Answer in natural language. Is Knife further away or in front of swivel office chair with adjustable armrests? Choose between the following options: in front or further away
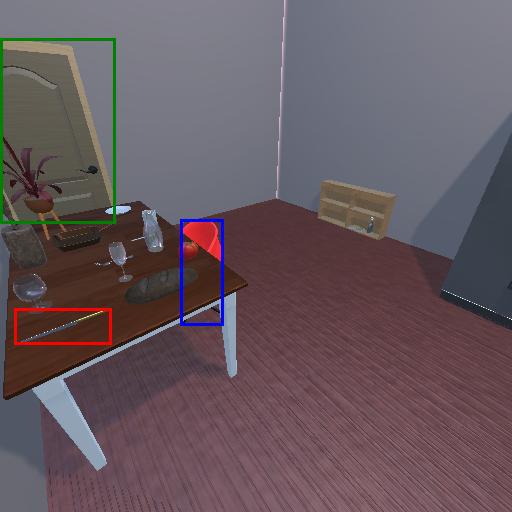
<answer>in front</answer>